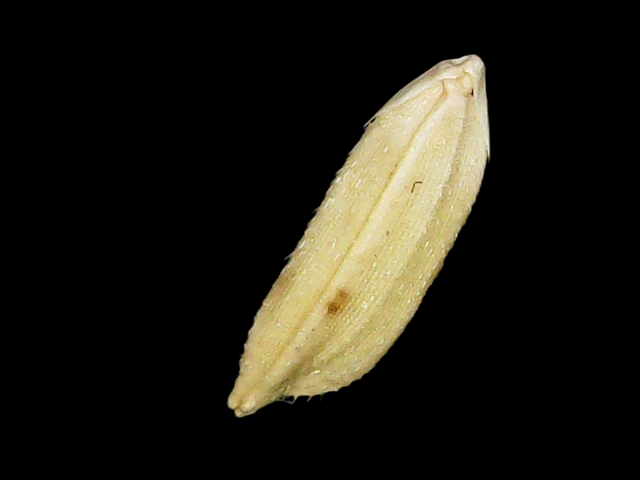
Rice variety: Bd30